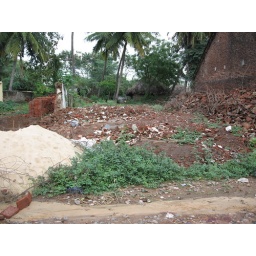
remains of the old house. white material is sand brought by the adj land owners .